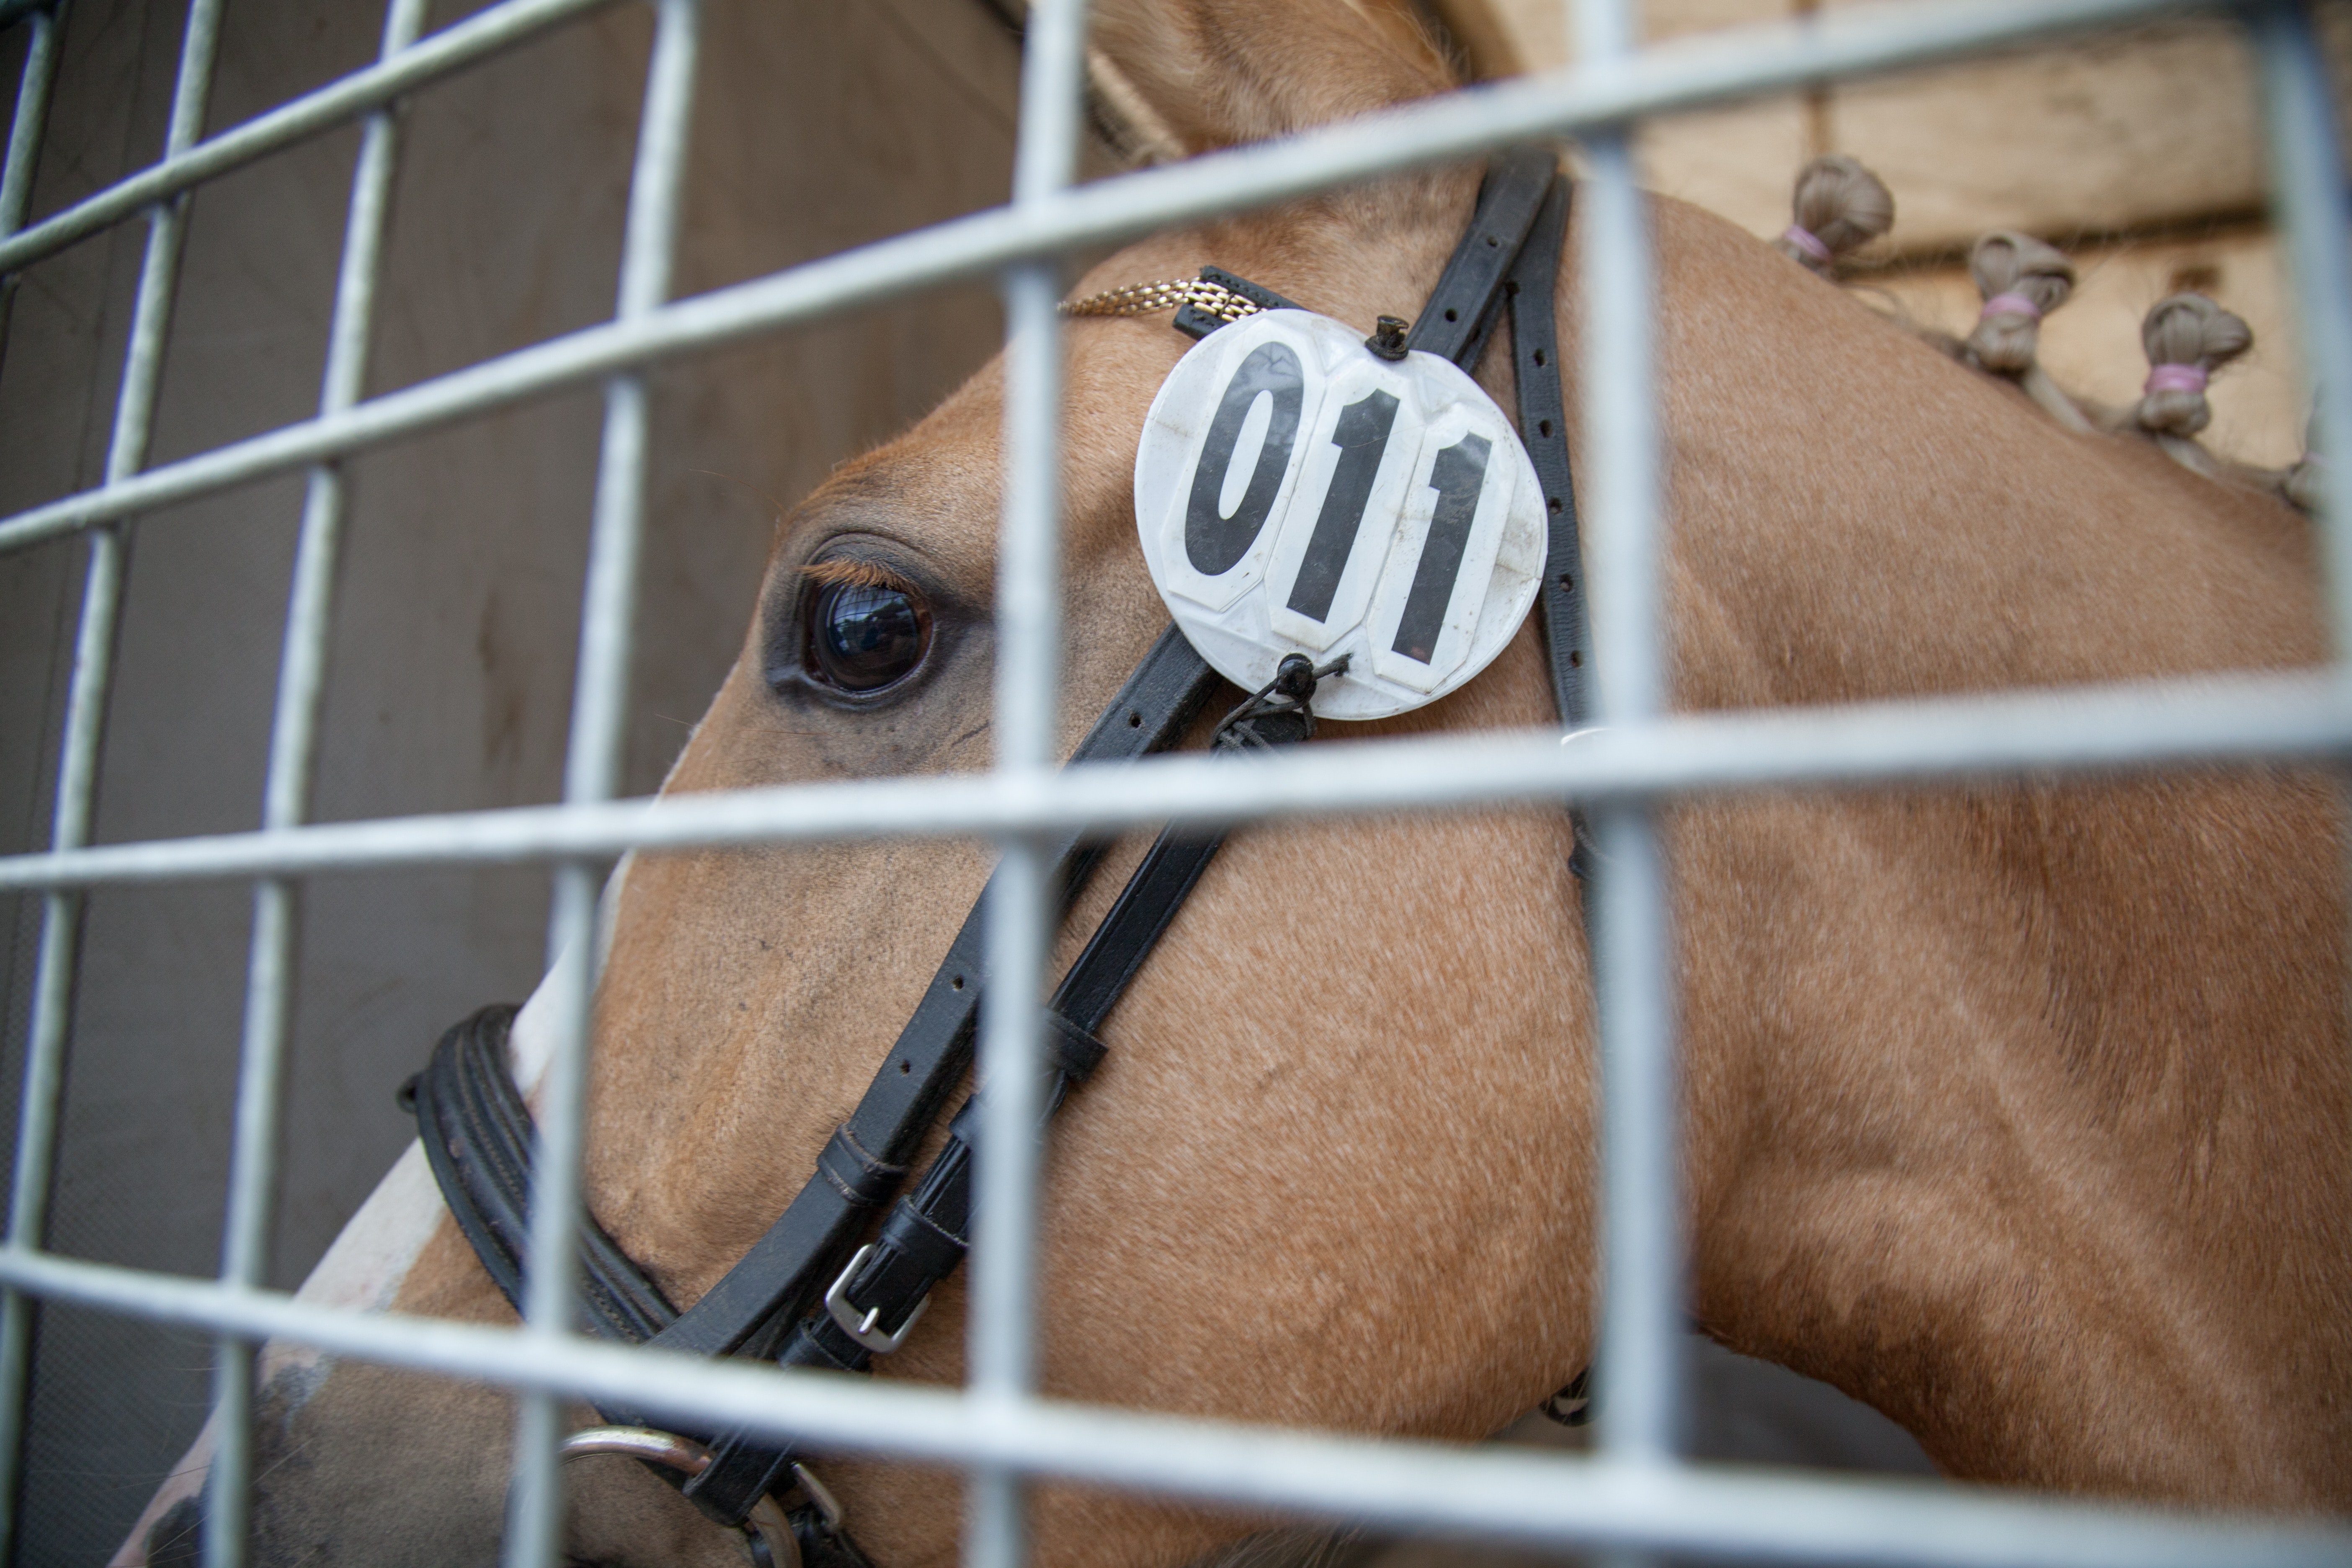
animal shelter, cage, snout, nose, eye, fawn, zoo, canidae, service